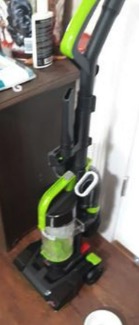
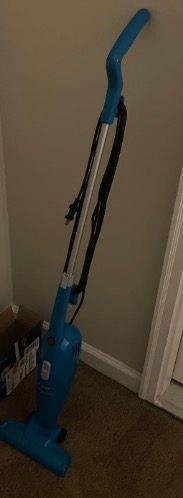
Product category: items_vacuum
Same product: no